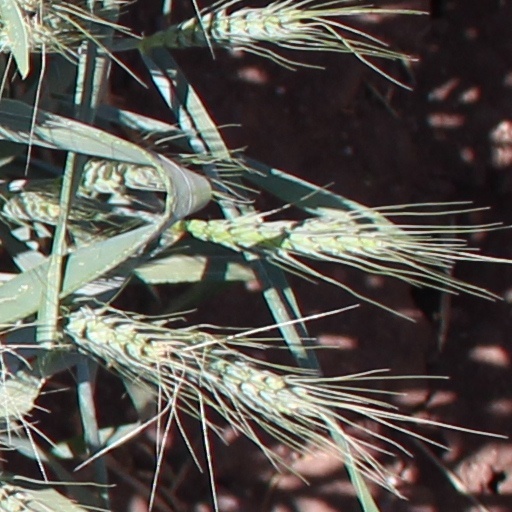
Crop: wheat